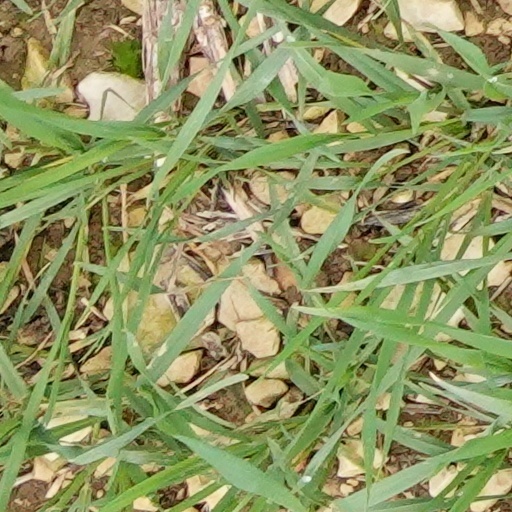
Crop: wheat